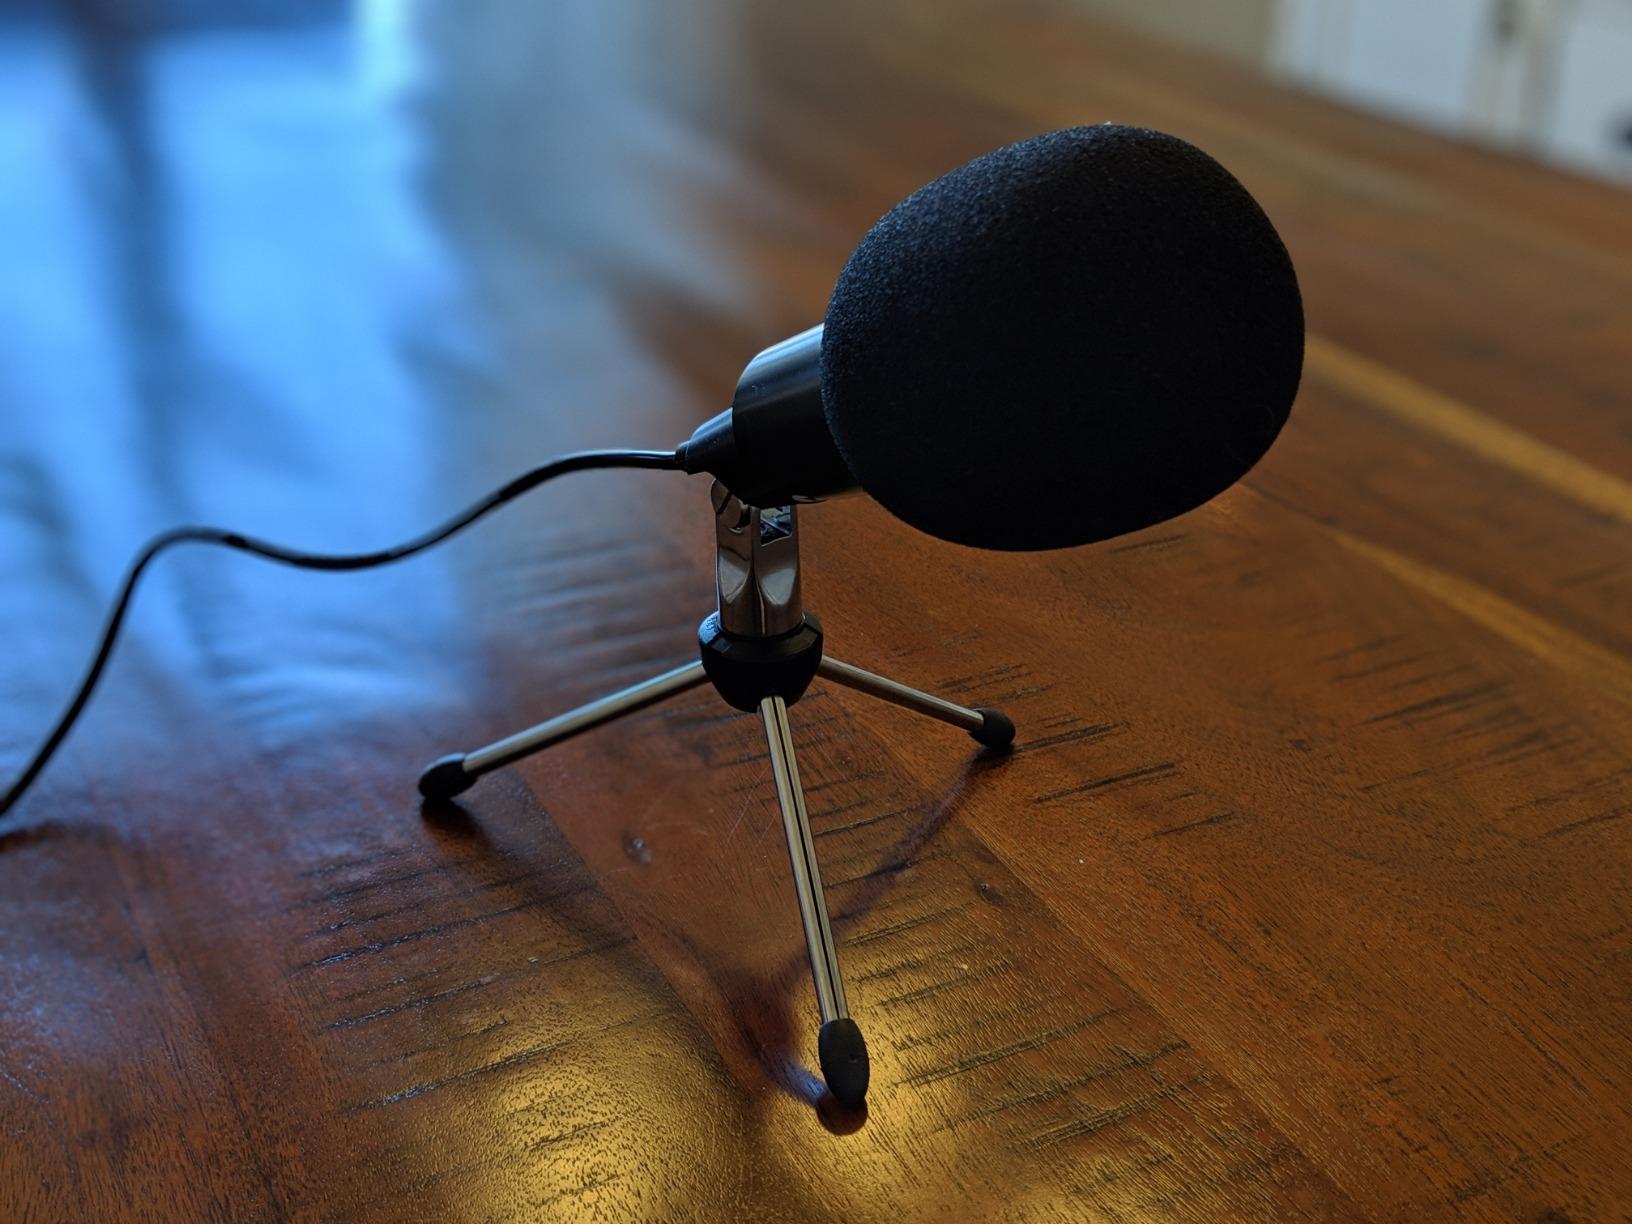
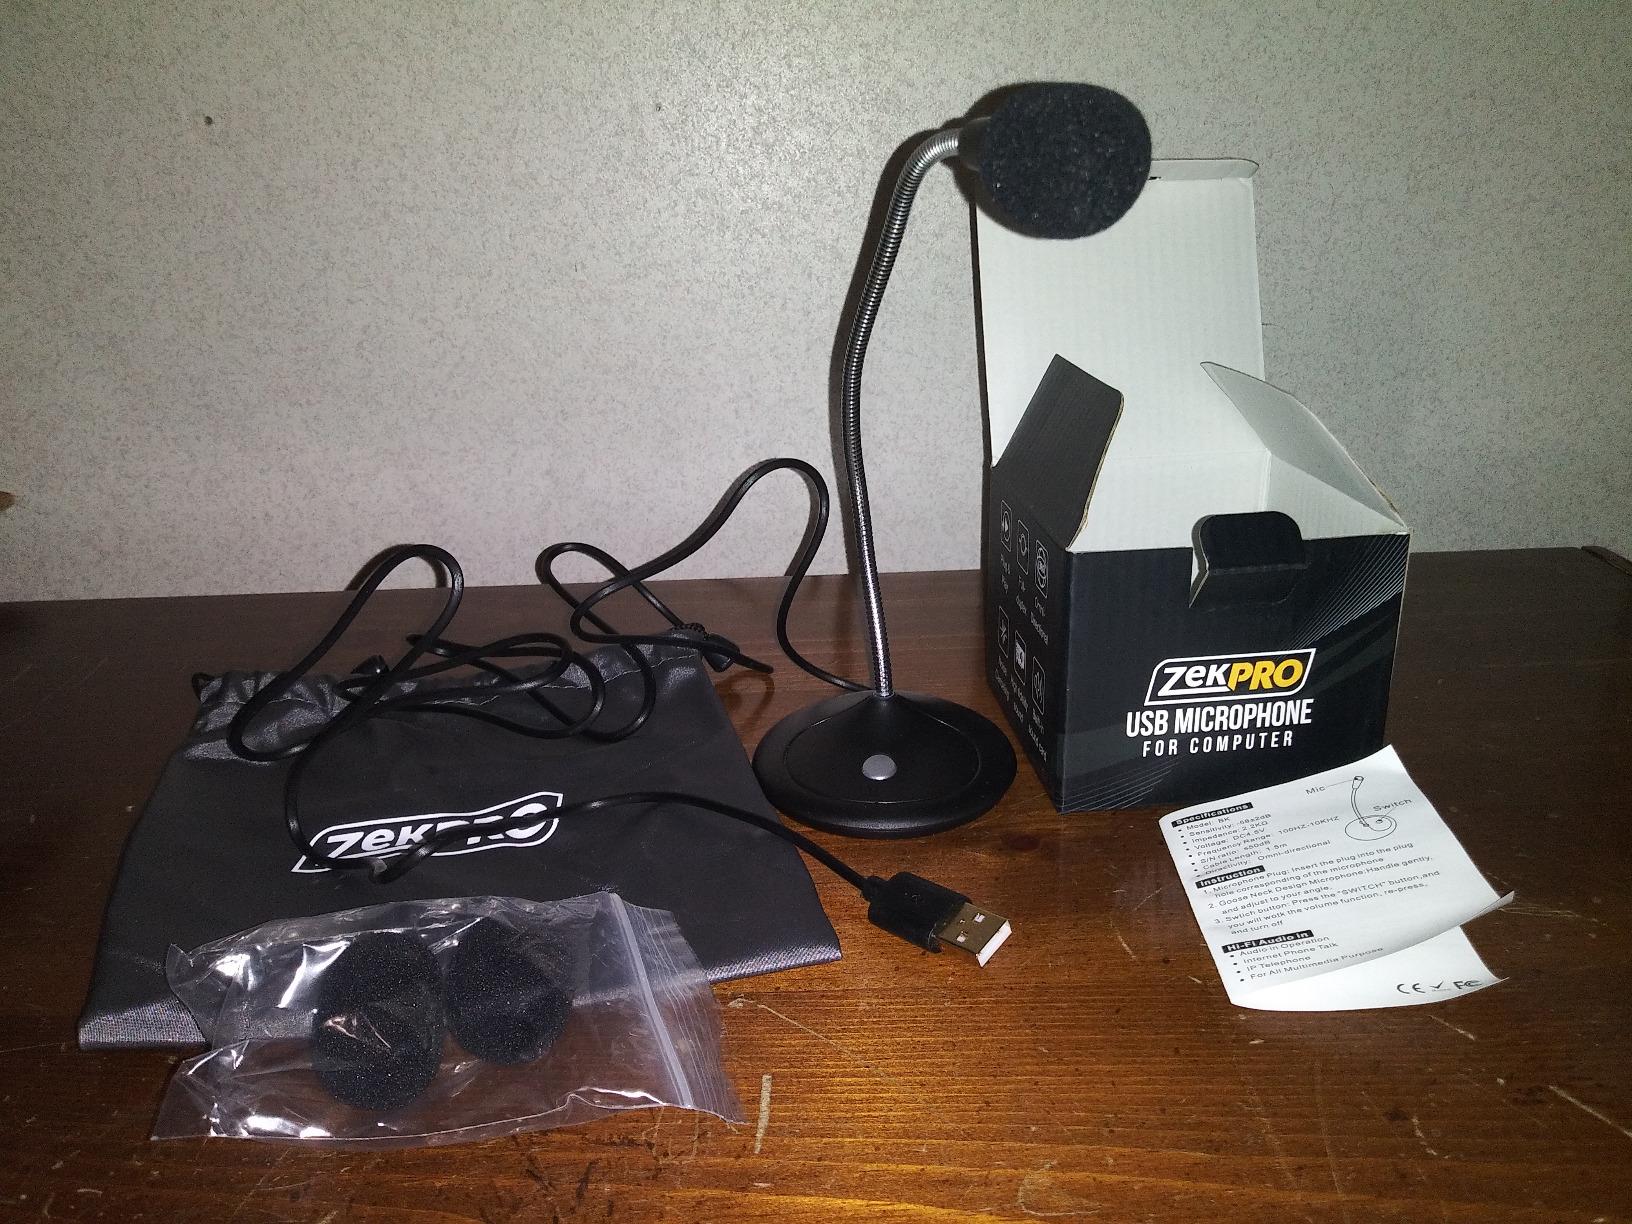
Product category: microphone
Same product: no